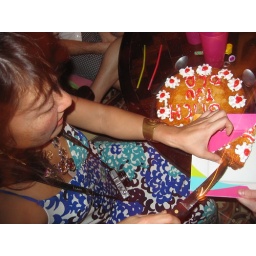
orange cake from The Cake Lady in town